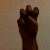
The image shows a hand gesture representing the letter 'E' in Indian Sign Language.